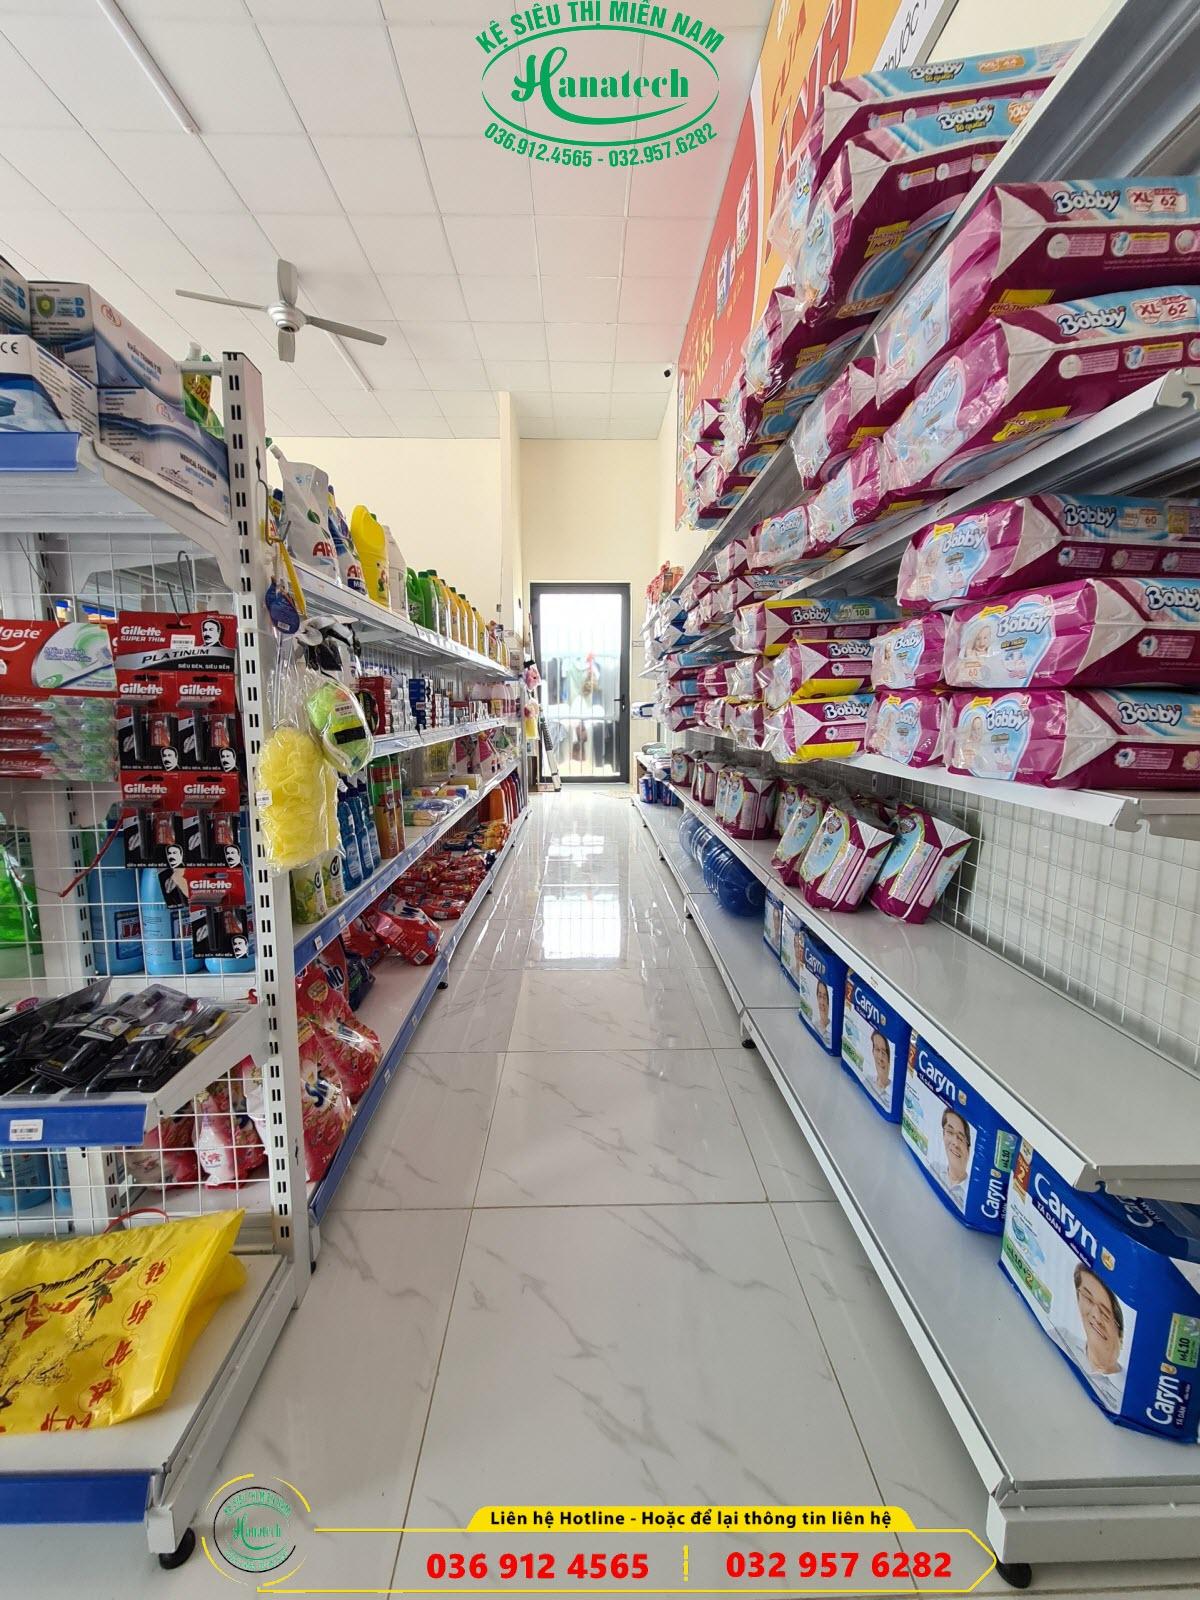
có nhiều bịch hàng xuất hiện ở quầy hàng bên phải